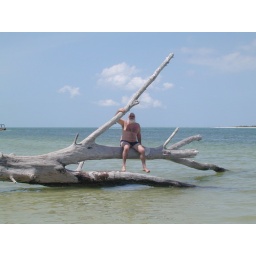
Sitting in a tree on ft myers beach fl apr 5-07 just enjoying the sunshine